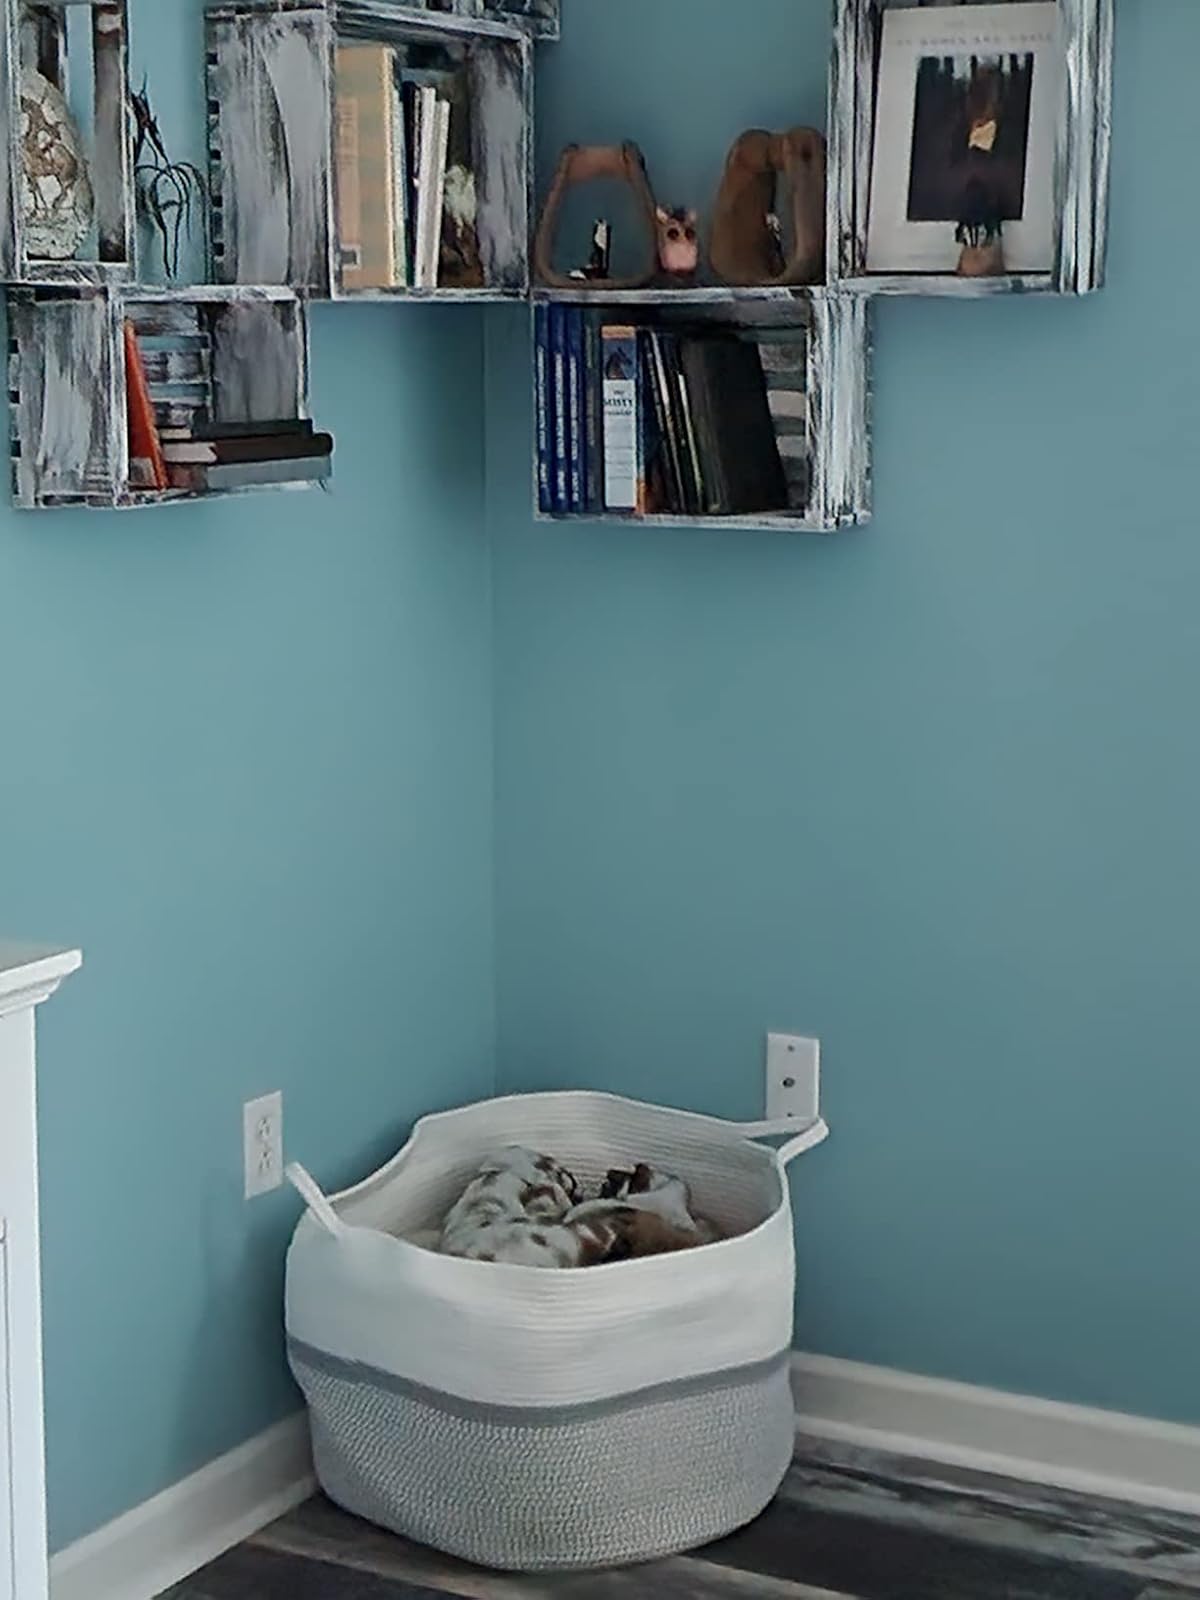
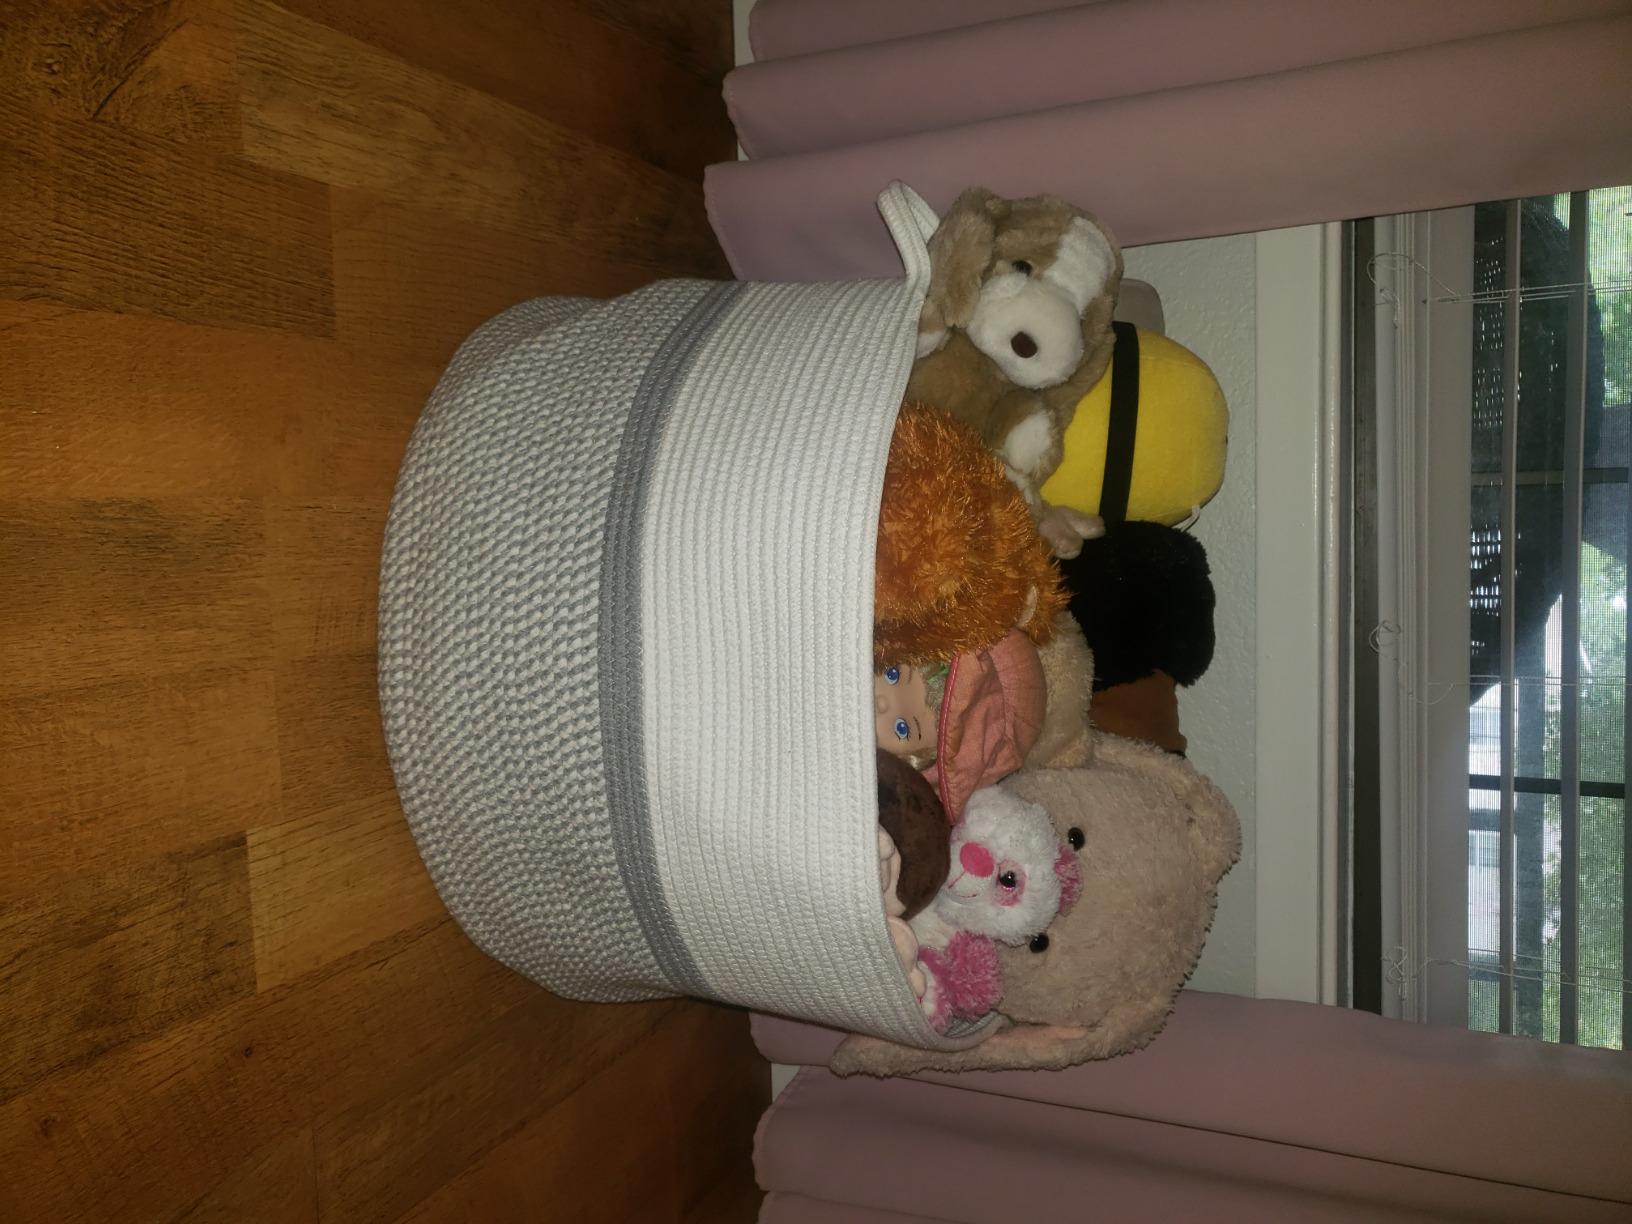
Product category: items_hamper
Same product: yes